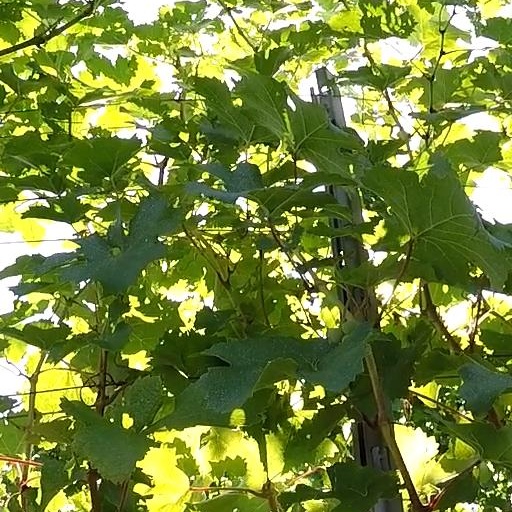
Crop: grape